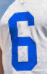
Number: 6